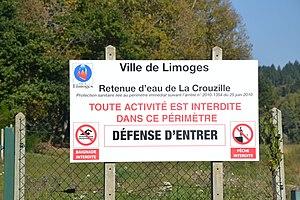
Etang de la Crouzille, réserve d'eau de la Ville de Limoges (commune de Saint-Sylvestre, Haute-Vienne, France).
Le Limousin est comme l'ensemble du Massif central, dont il occupe la bordure nord-occidentale, plutôt riche en ressources minières, même si à l'exception de quelques carrières, les exploitations historiquement et essentiellement tournées vers l'extraction de l'or, de la houille, du kaolin et de l'uranium sont de nos jours fermées.